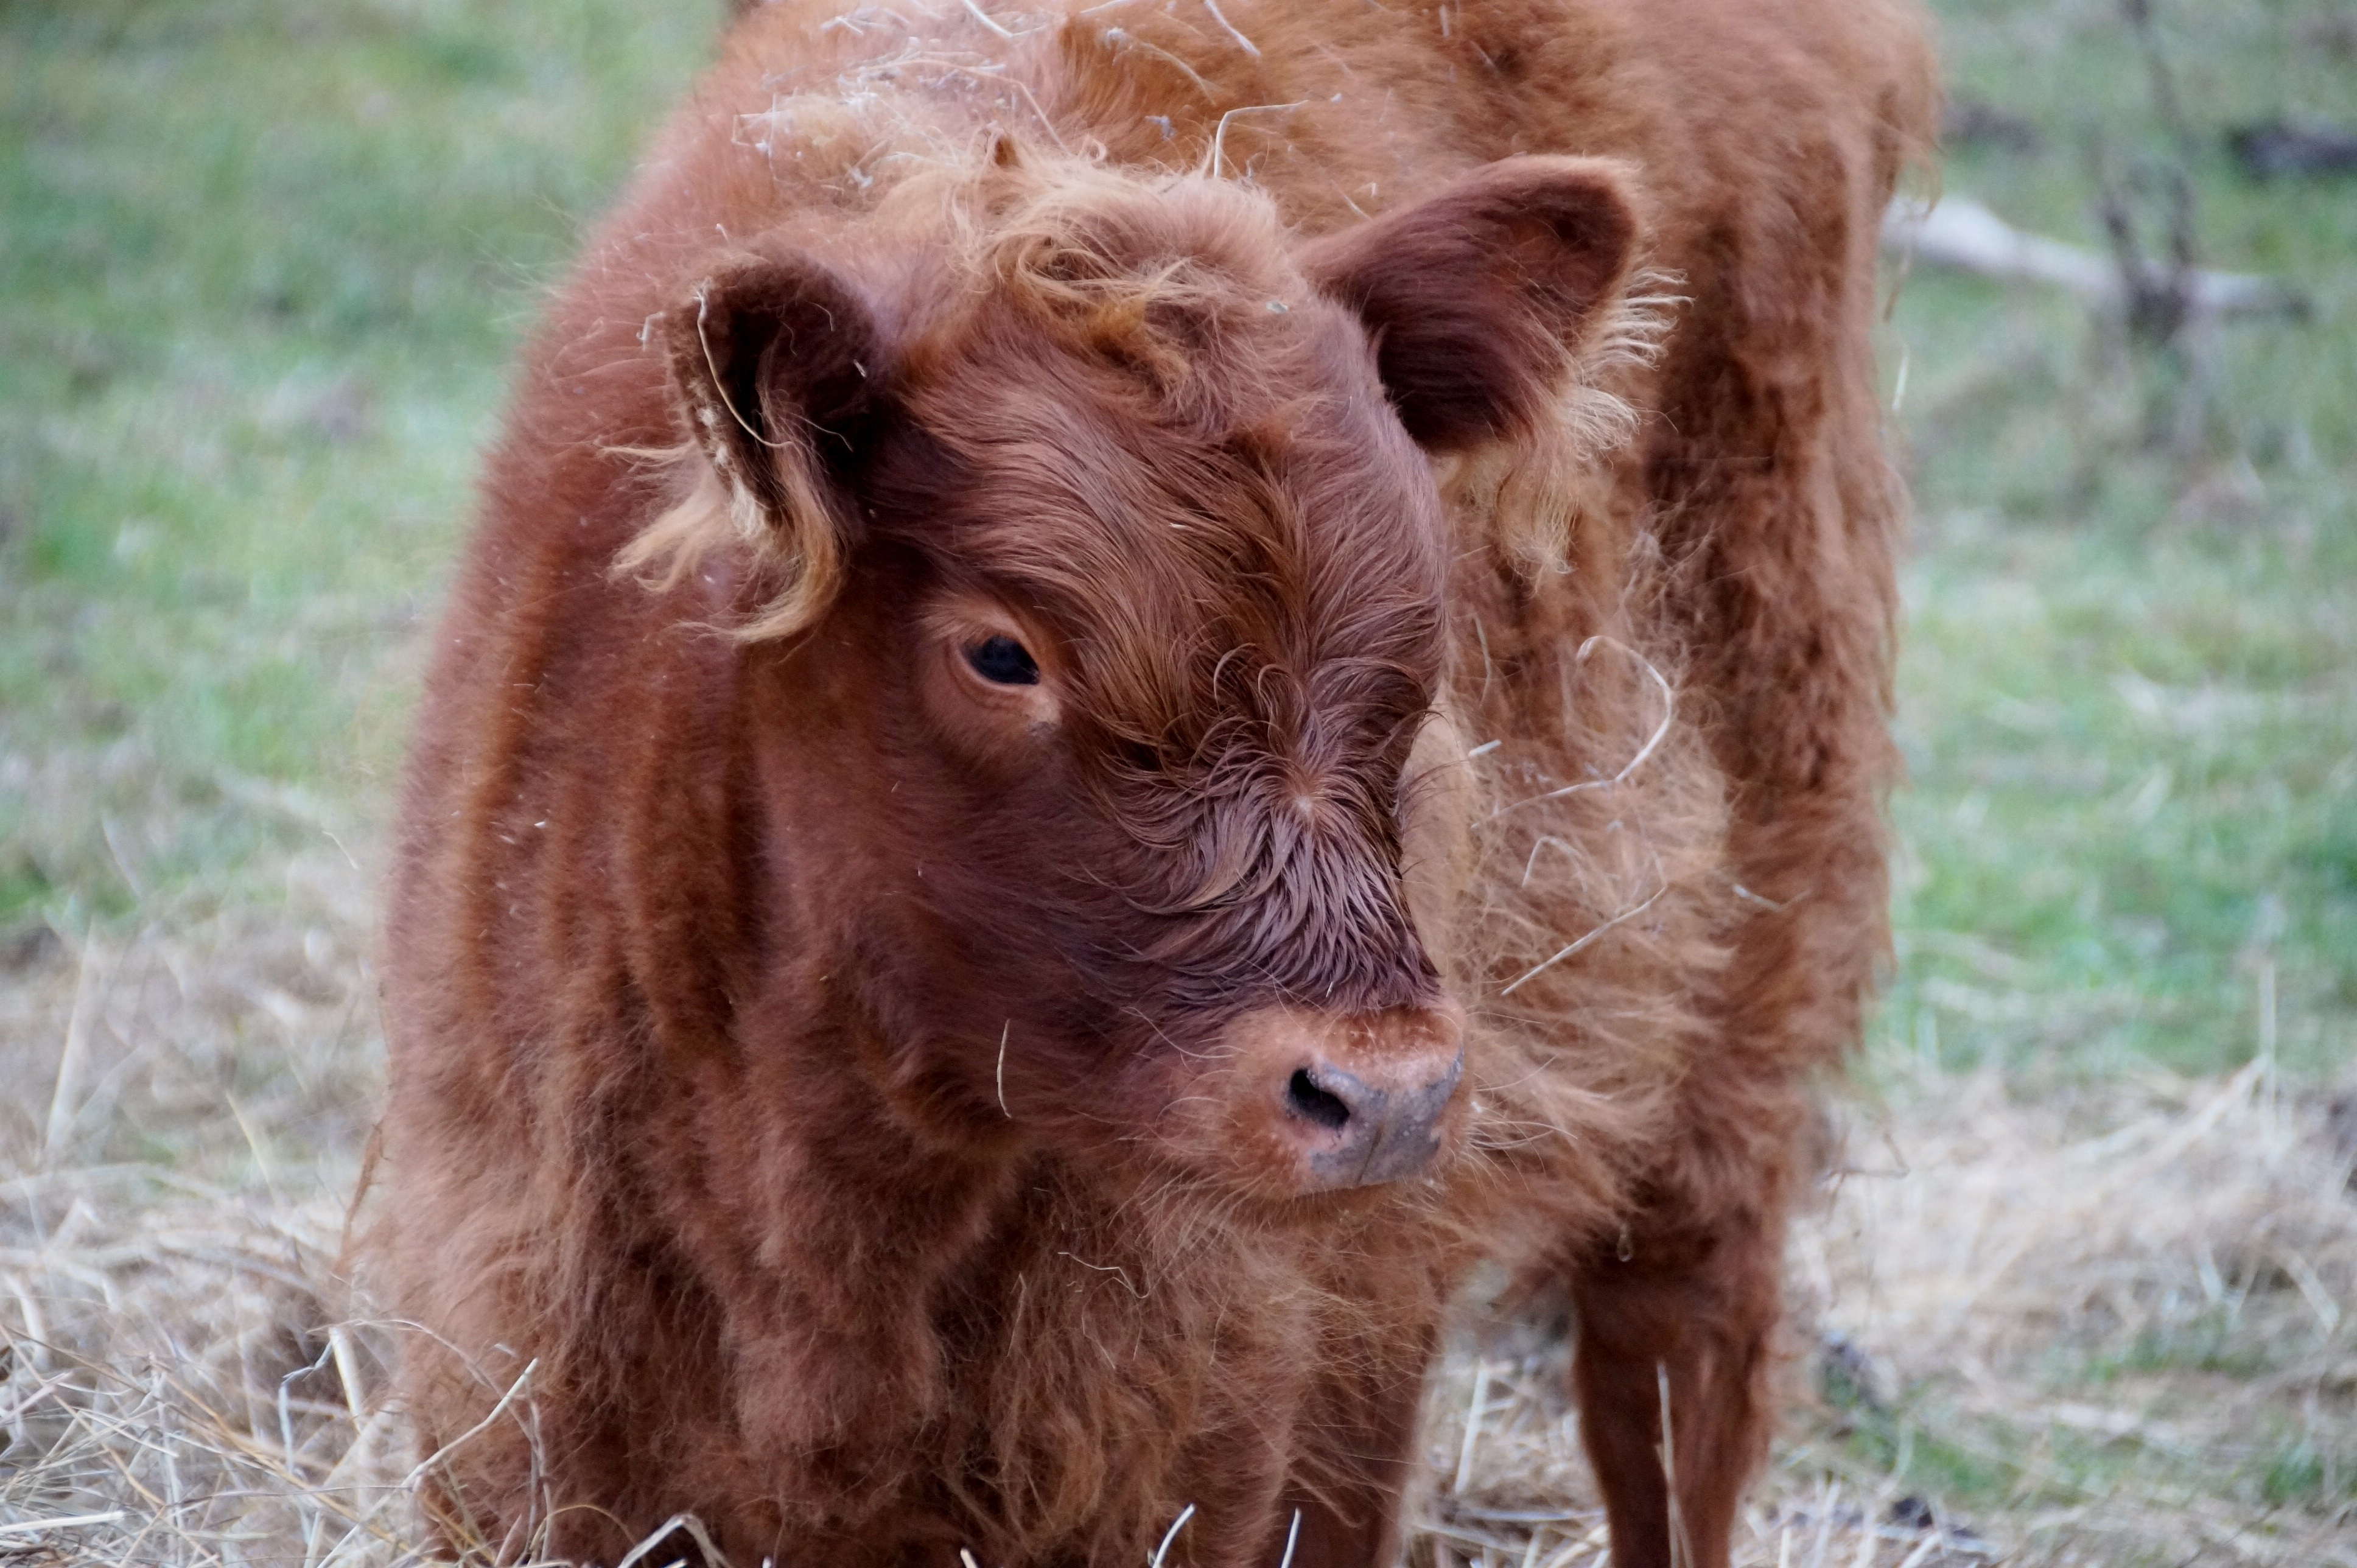
grass, wildlife, cow, pasture, grazing, mammal, mane, meat, fauna, calf, vertebrate, cub, economic, cattle like mammal, cow goat family, muskox